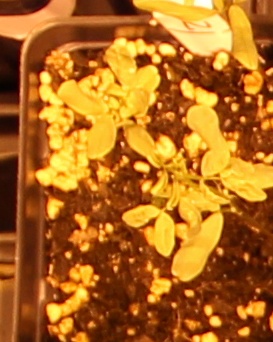
Label: Lentil